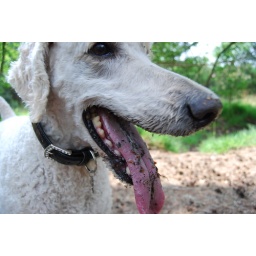
Taking her for a walk through pine trees, her tennis ball got COVERED in stuff, it's really rather disgusting!